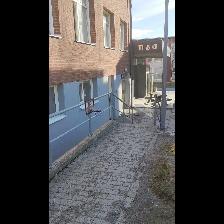
Label: NonHuman